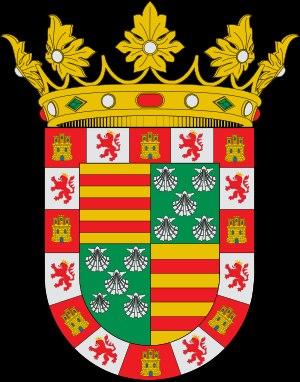
Le Duché de Gandie a son origine dans la Seigneurie de Gandie créée en 1323 par Jacques II d'Aragon dans le Royaume de Valence, et accordée à Pedro d'Aragon et d'Anjou. Il a été promu au rang de duché royal en 1399 par Martin Ier d'Aragon. Alphonse d'Aragon et de Foix le Vieux, Seigneur de Gandia, titre hérité de son père, devint ainsi duc de Gandie.